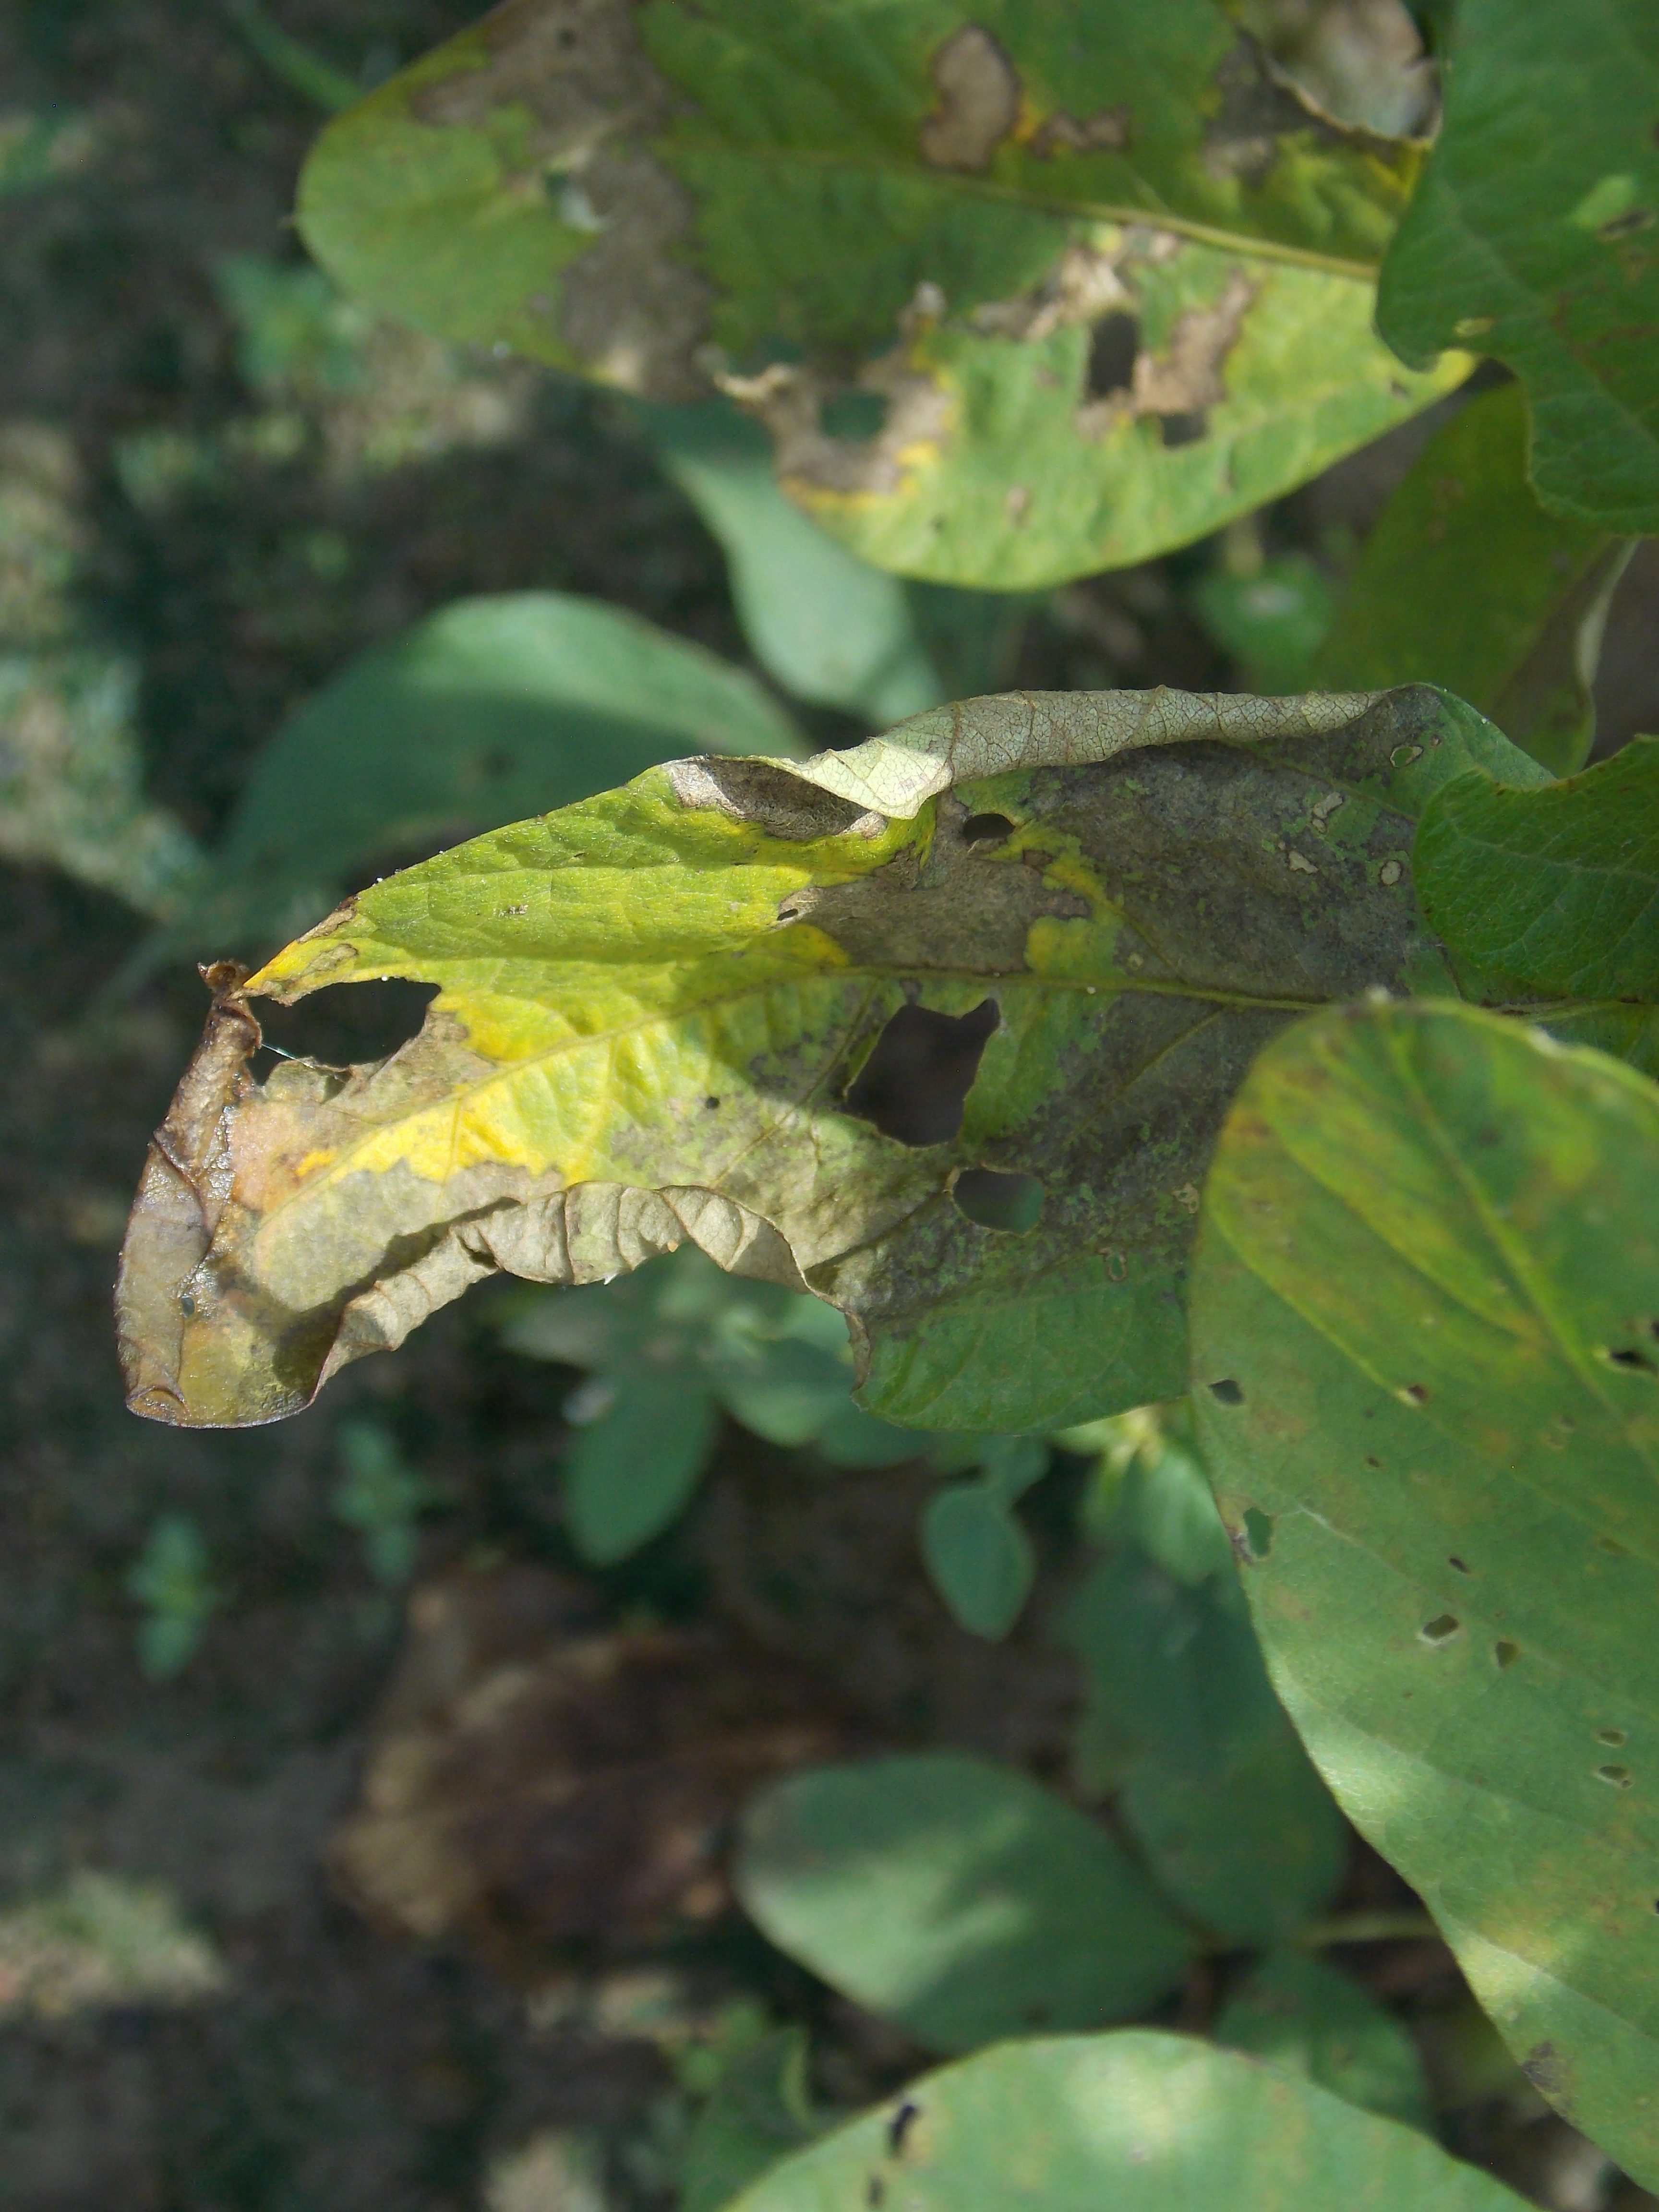
Label: Disease